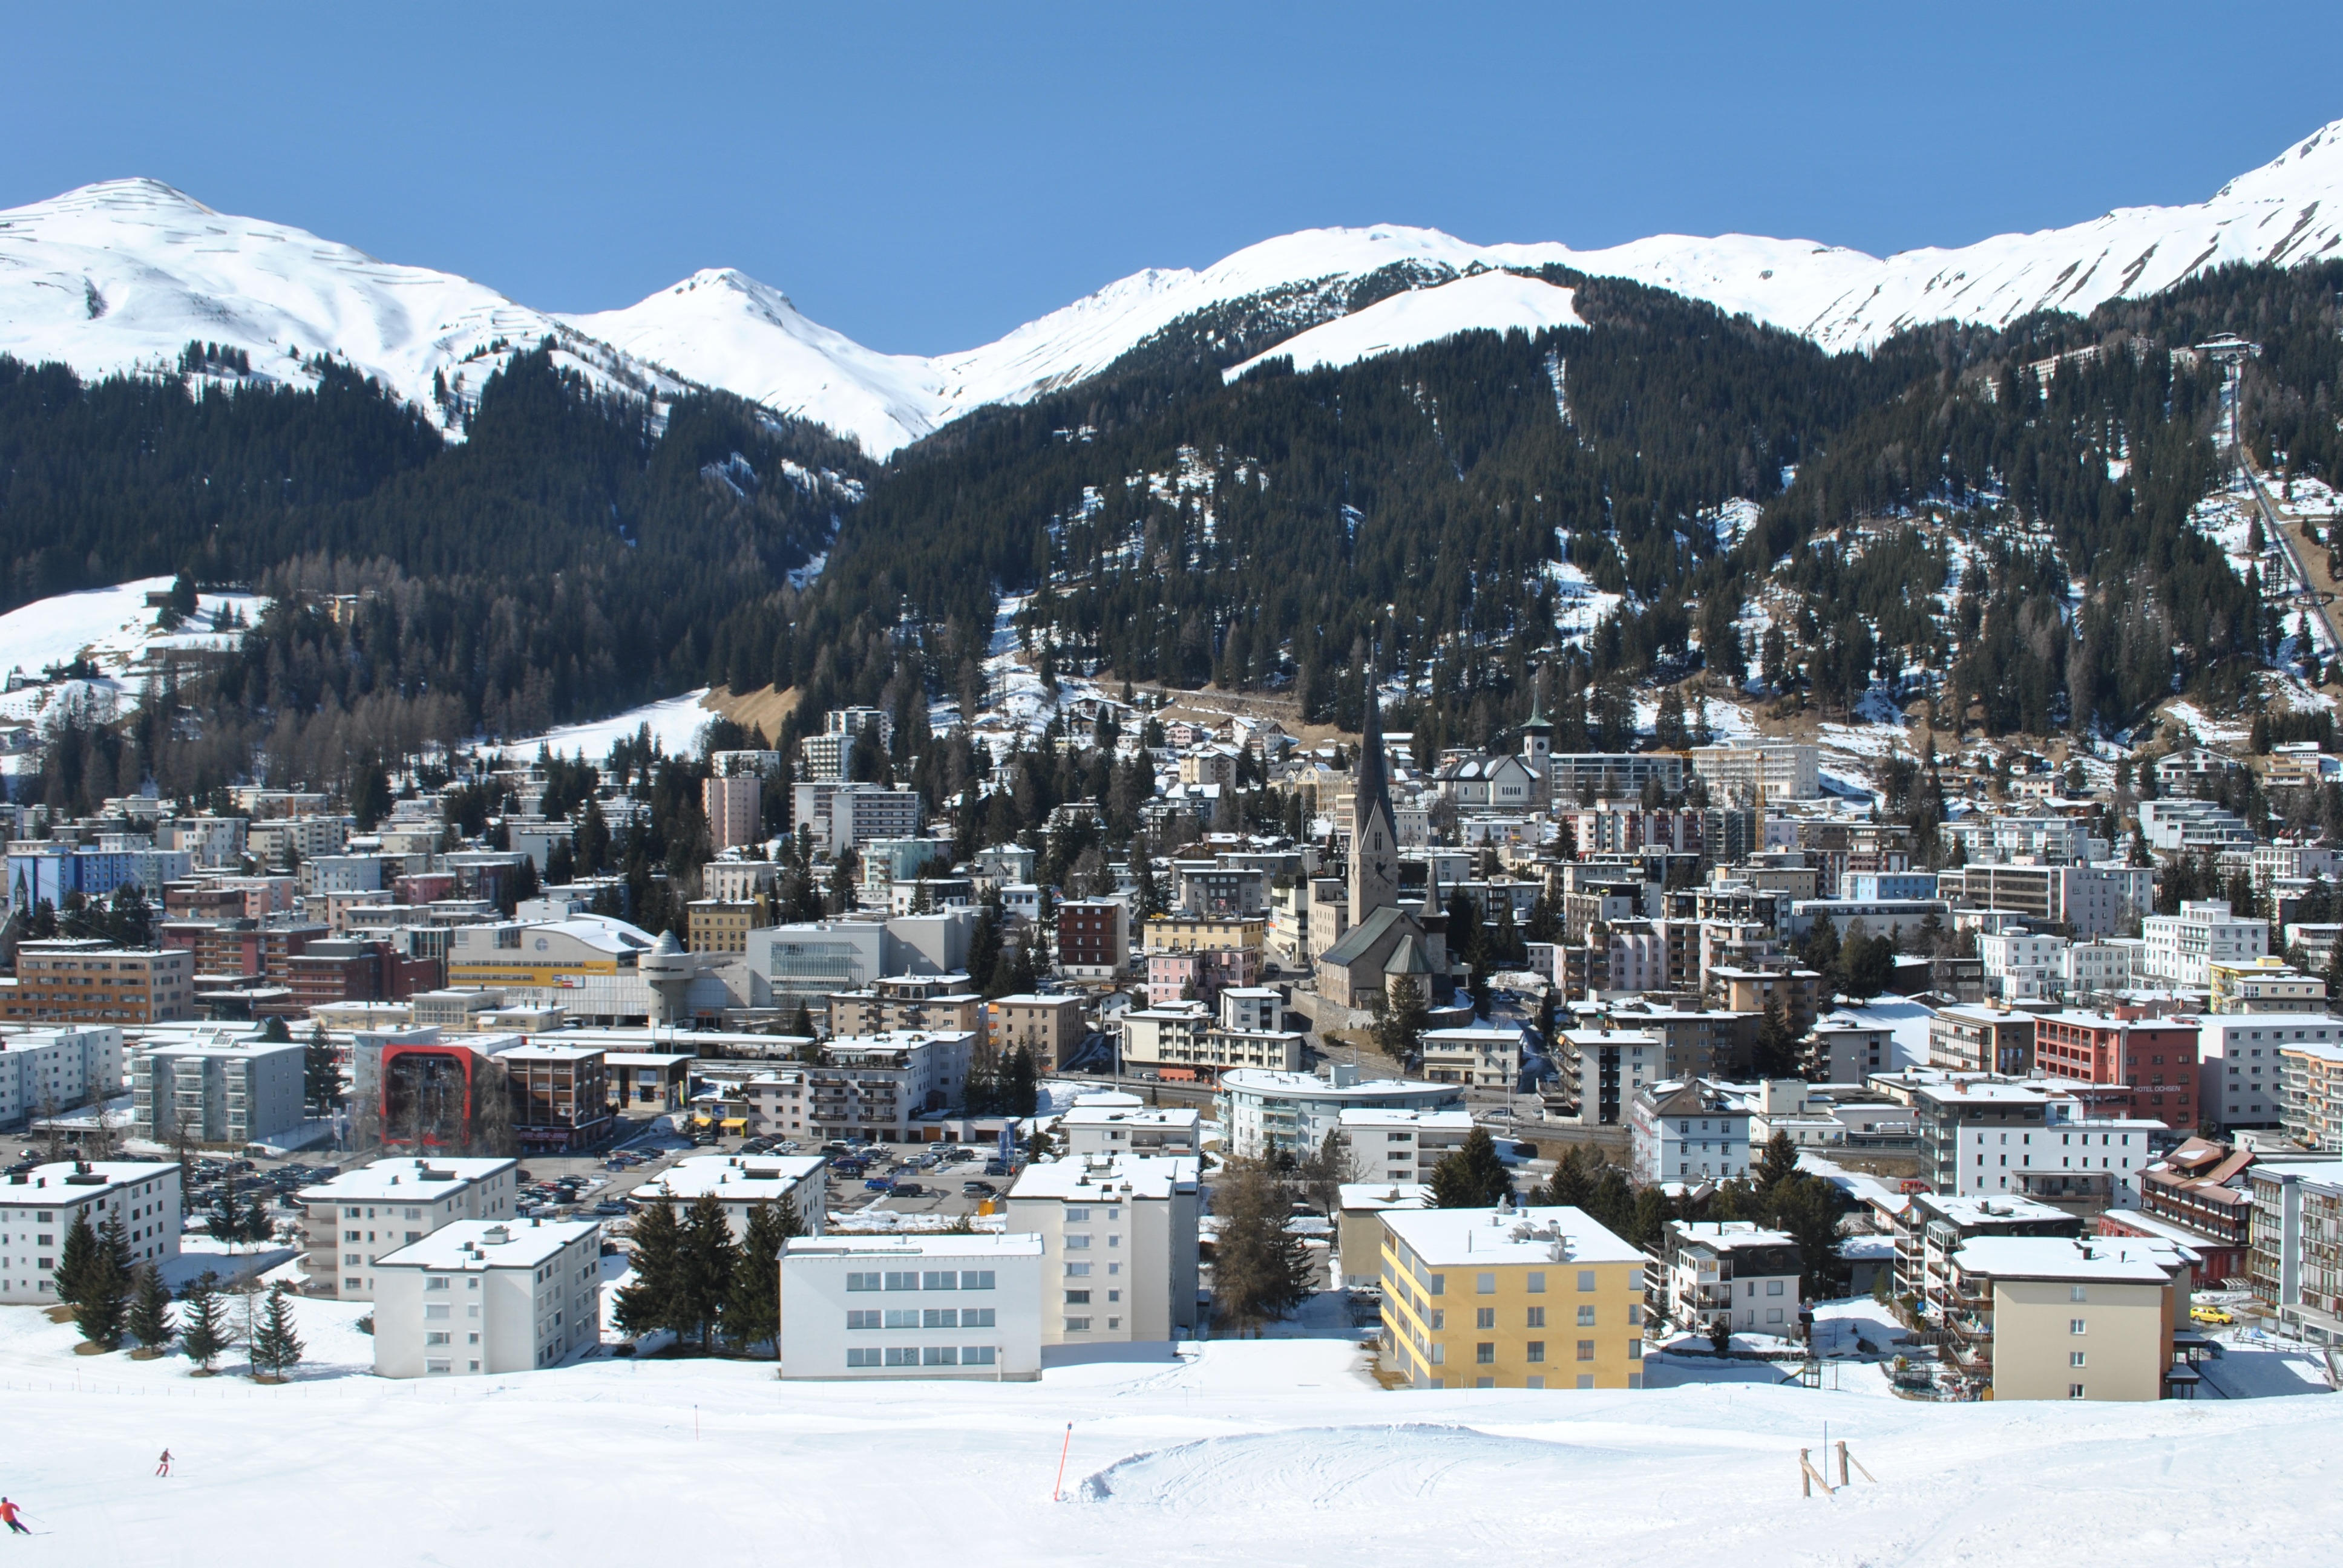
mountain, snow, winter, town, city, mountain range, panorama, weather, alpine, season, resort, alps, switzerland, piste, aerial photography, davos, residential area, geographical feature, human settlement, mountainous landforms, geological phenomenon